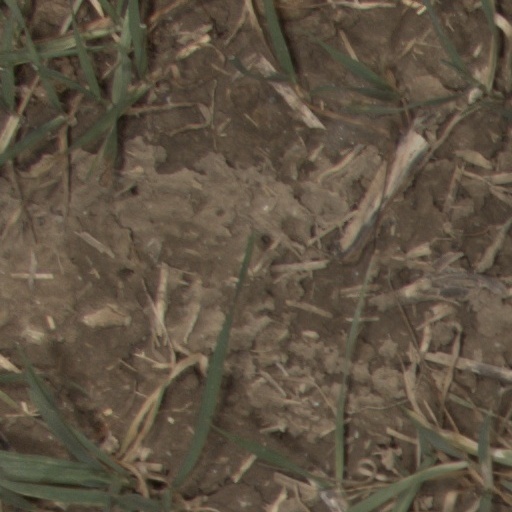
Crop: wheat